Kaili Blues

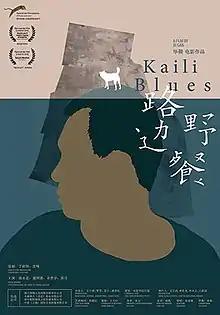
Film poster

Kaili Blues ("Roadside Picnic") is a 2015 Chinese film written and directed by Bi Gan. The film follows a rural doctor's search for his nephew. The film won awards at the Locarno Festival, the 52nd Golden Horse Awards, and the Three Continents Festival in Nantes.